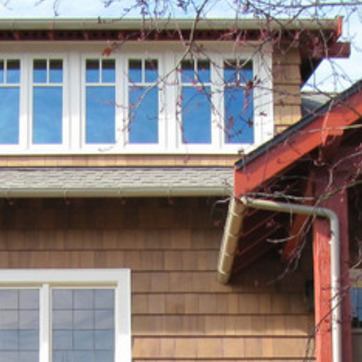
Material: other